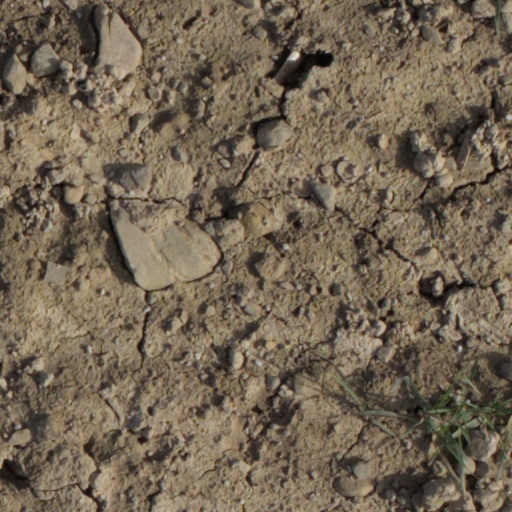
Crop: wheat